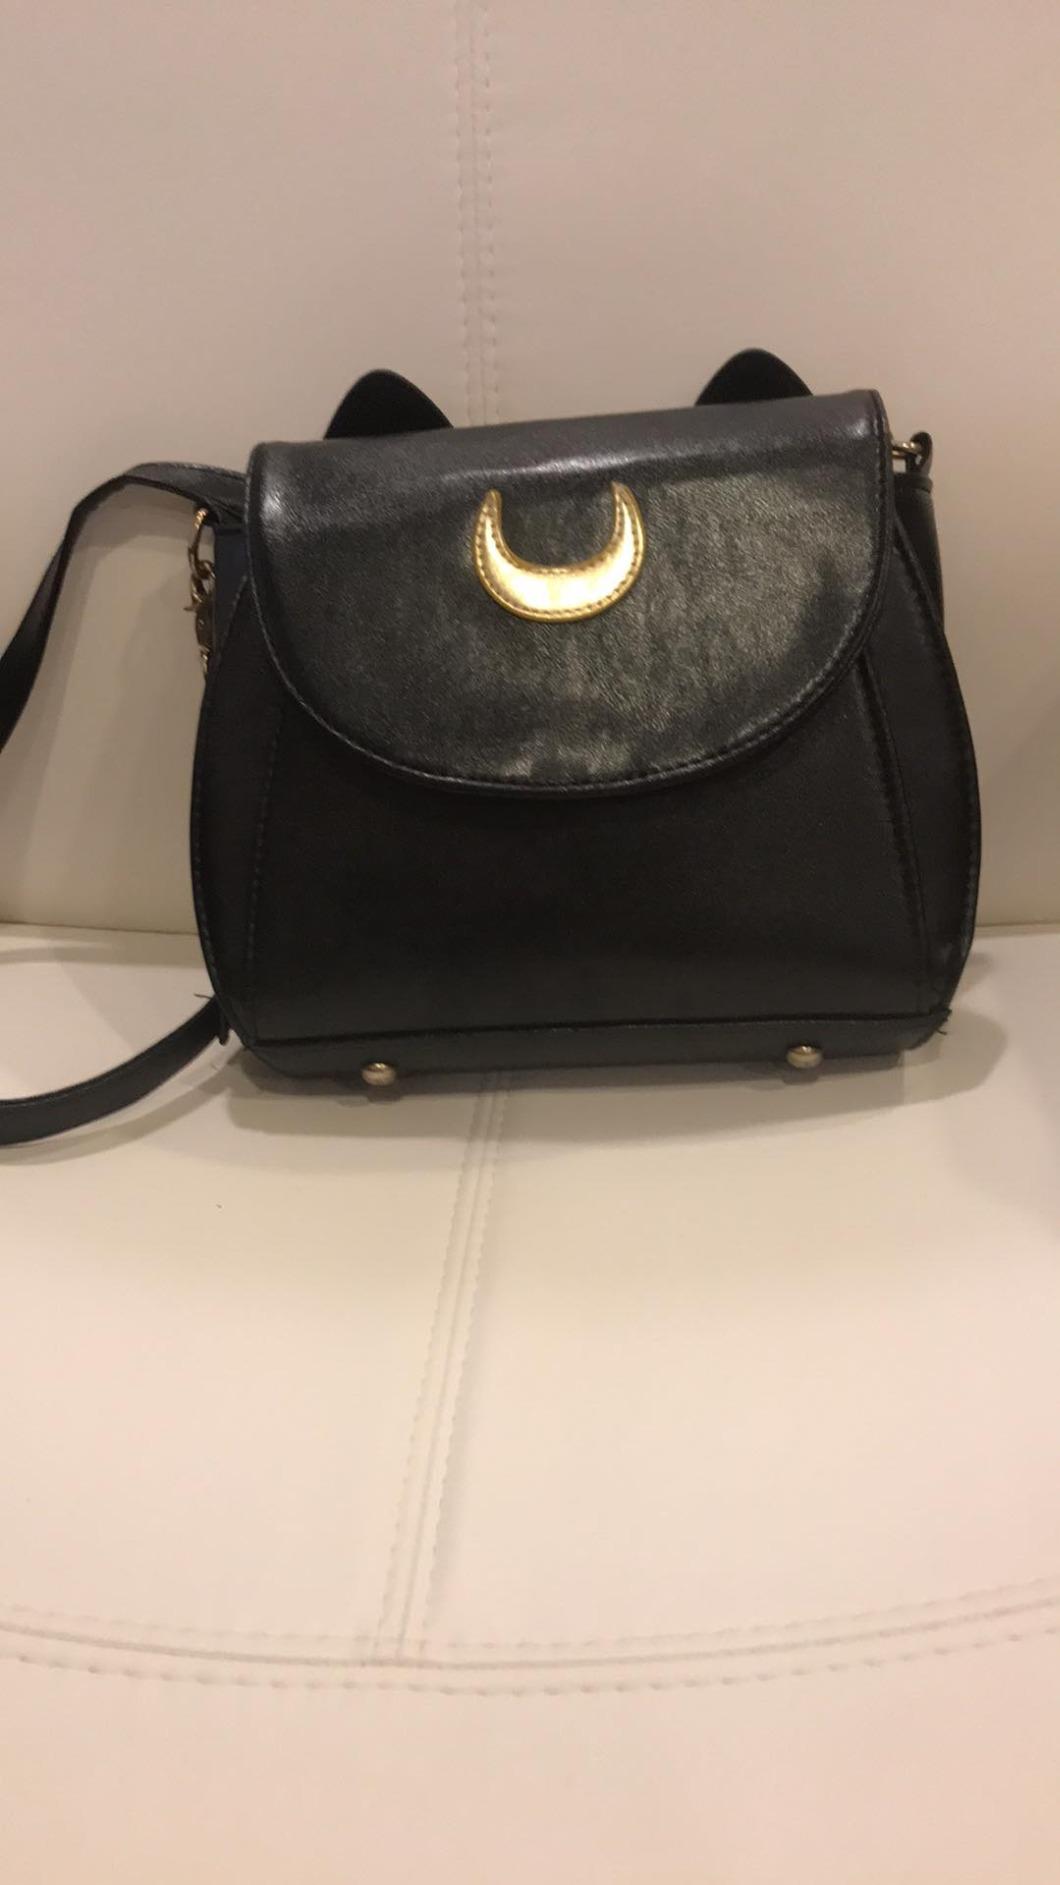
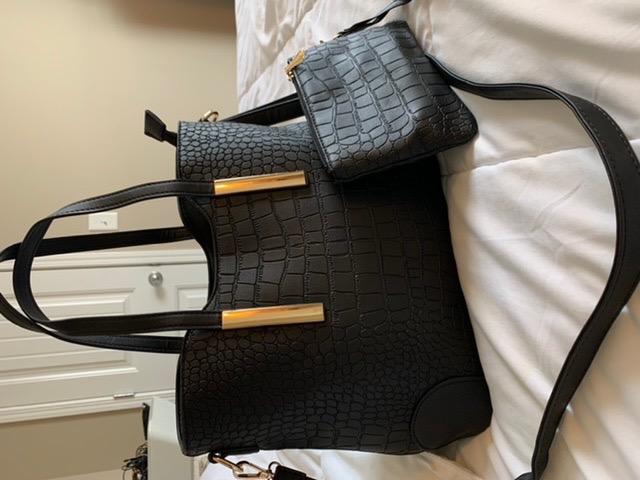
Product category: accessories_handbag
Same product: no